Archie Sibeko

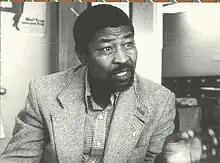
Archie Sibeko

Archibald Mncedisi Sibeko OLS (3 March 1928 – 27 March 2018) was a South African anti-apartheid activist, trade unionist and political leader.